Lampedusa

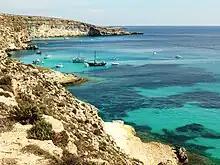
Coast of Lampedusa

Lampedusa is both the southernmost point and the southernmost island of Italy. Politically and administratively, Lampedusa is part of Italy, but geologically it is part of Africa since the sea between the two is no deeper than . Lampedusa is a semi-arid island, dominated by a garrigue landscape, with maquis shrubland in the west. It has no sources of water other than irregular rainfall. Overall the island has two slopes, from west to east, and from north to south of the island. The south-western side is dominated by deep gorges, while the southeastern part is dominated by shallow valleys and sandy beaches. The entire northern coast is dominated by cliffs: gently sloping cliffs on the east coast, and vertical sheer cliffs on the west coast.